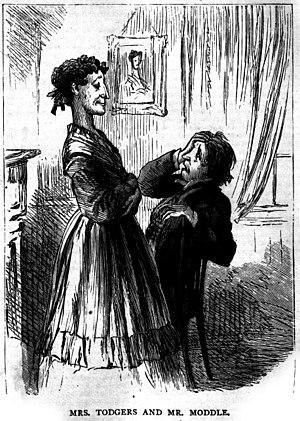
Martin Chuzzlewit ou Vie et aventures de Martin Chuzzlewit est un roman de Charles Dickens, le dernier de sa série dite « picaresque », paru en 1844.